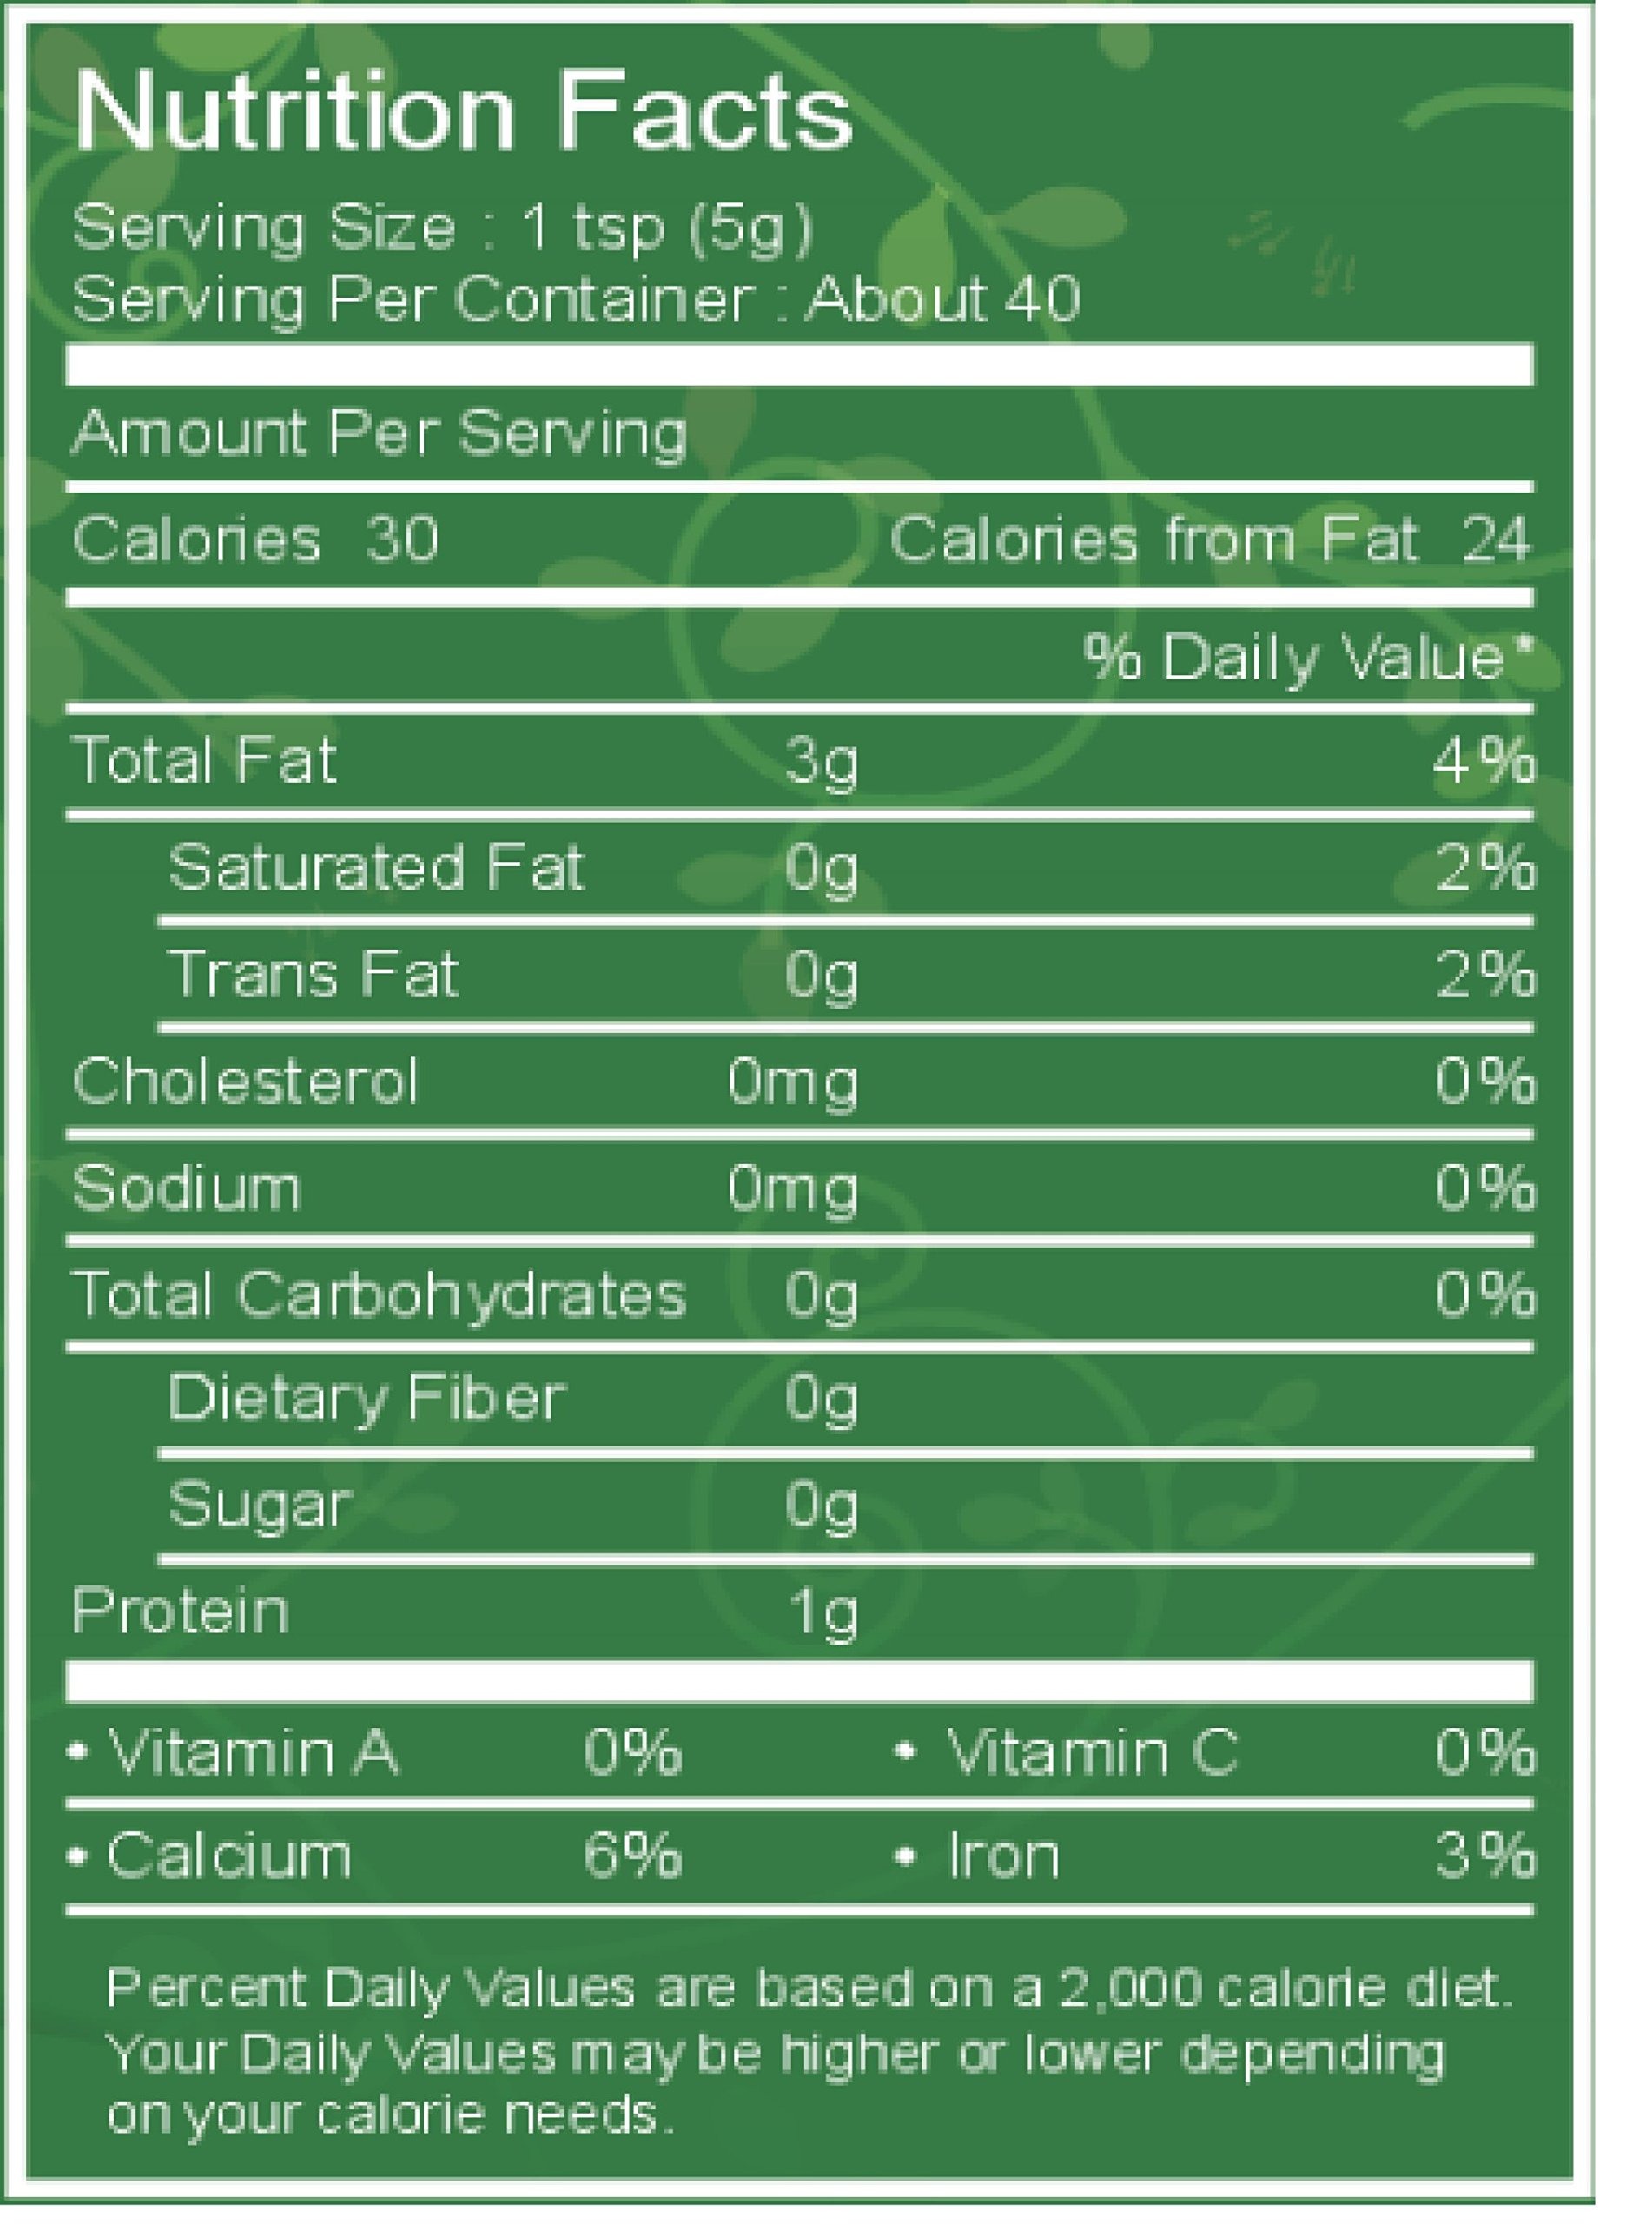
Item Name: McCabe Organic Roasted Black Sesame, 8oz, USDA Organic Certified, CCOF Certified Organic, Roasted & Packed in USA
Bullet Point 1: McCabe Organic: We're offering organic grains, organic beans, organic flours, and processed products from Southern California.
Bullet Point 2: All Natural and Simple, No Harmful Ingredients, High-Quality USDA Organic Sesame Seeds.
Bullet Point 3: Organic Certification & Quality Management: USDA & CCOF Organic Certified; Managed and controlled under USDA and CCOF Organic Certified.
Bullet Point 4: Organic Black Sesame seeds are a good source of zinc, iron, minerals, plant protein, and fatty acids, and antioxidants.
Bullet Point 5: How to use black sesame seeds in cooking: Organic sesame seeds are used in a variety of Asian dishes, from garnishes to sauces, and can be used as an herb to add a nutty flavor.
Product Description: McCabe USDA Certified Organic Roasted Black Sesame, 8oz
Value: 8.0
Unit: Ounce

Price: 15.99